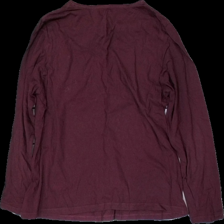
View: back
Type: Top
Category: Ladies
Brand: Esmara (Lidl)
Colors: Purple
Material: 100% cott
Pattern: Logo print
Cut: Regular
Size: L
Season: All
Stains: Minor
Price range: <50
Recommended usage: Export